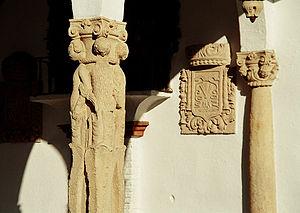
Chapelle de la Vírgen de los Dolores à Ronda en Espagne (XVIIIe s.) 日本語: 「嘆きの聖母」礼拝所の18世紀に彫られた門柱（スペイン、ロンダ市） Norsk nynorsk: Kapellet Vírgen de los Dolores i Ronda i Spania. Frå 1800-talet. Polski: Kaplica Vírgen de los Dolores w Ronda, Hiszpania. XVIII w. Русский: Часовня Девы Марии Долорес, Ронда, Испания. XVIII век (1734 год). Українська: Каплиця Діви Марії Долорес, Ронда, Іспанія. XVIII століття (1734 рік).